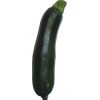
Label: Zucchini dark 1